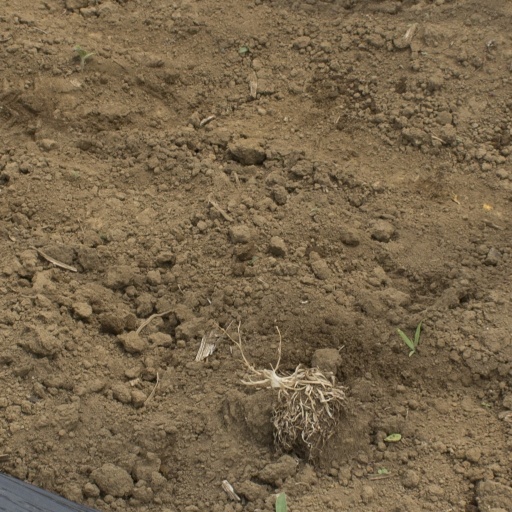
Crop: Jerusalem artichoke